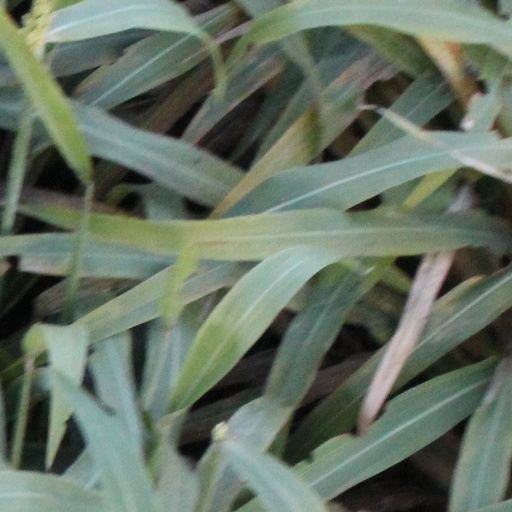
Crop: sorghum